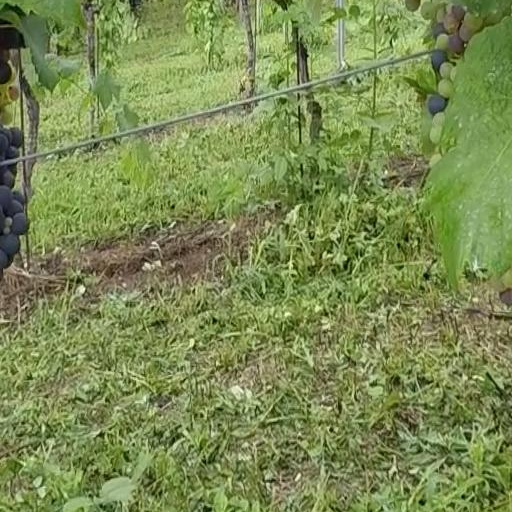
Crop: grape